Jewel Box (St. Louis)

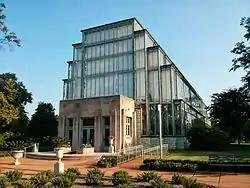

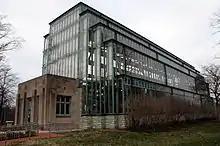
The Jewel Box in 2011

The Jewel Box (also known as the St. Louis Floral Conservatory and the City of St. Louis Floral Display House) is a greenhouse located in Forest Park, St. Louis, Missouri at the intersection of Wells and McKinley Drives. It now serves as a public horticultural facility and is listed on the National Register of Historic Places (NRHP).